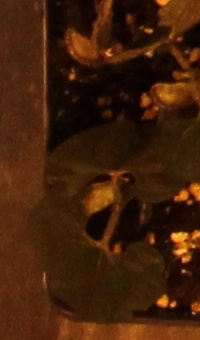
Label: Blackbean